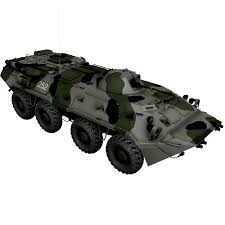
Label: BTR-80